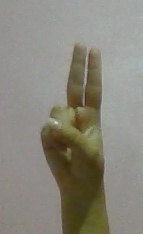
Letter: taa